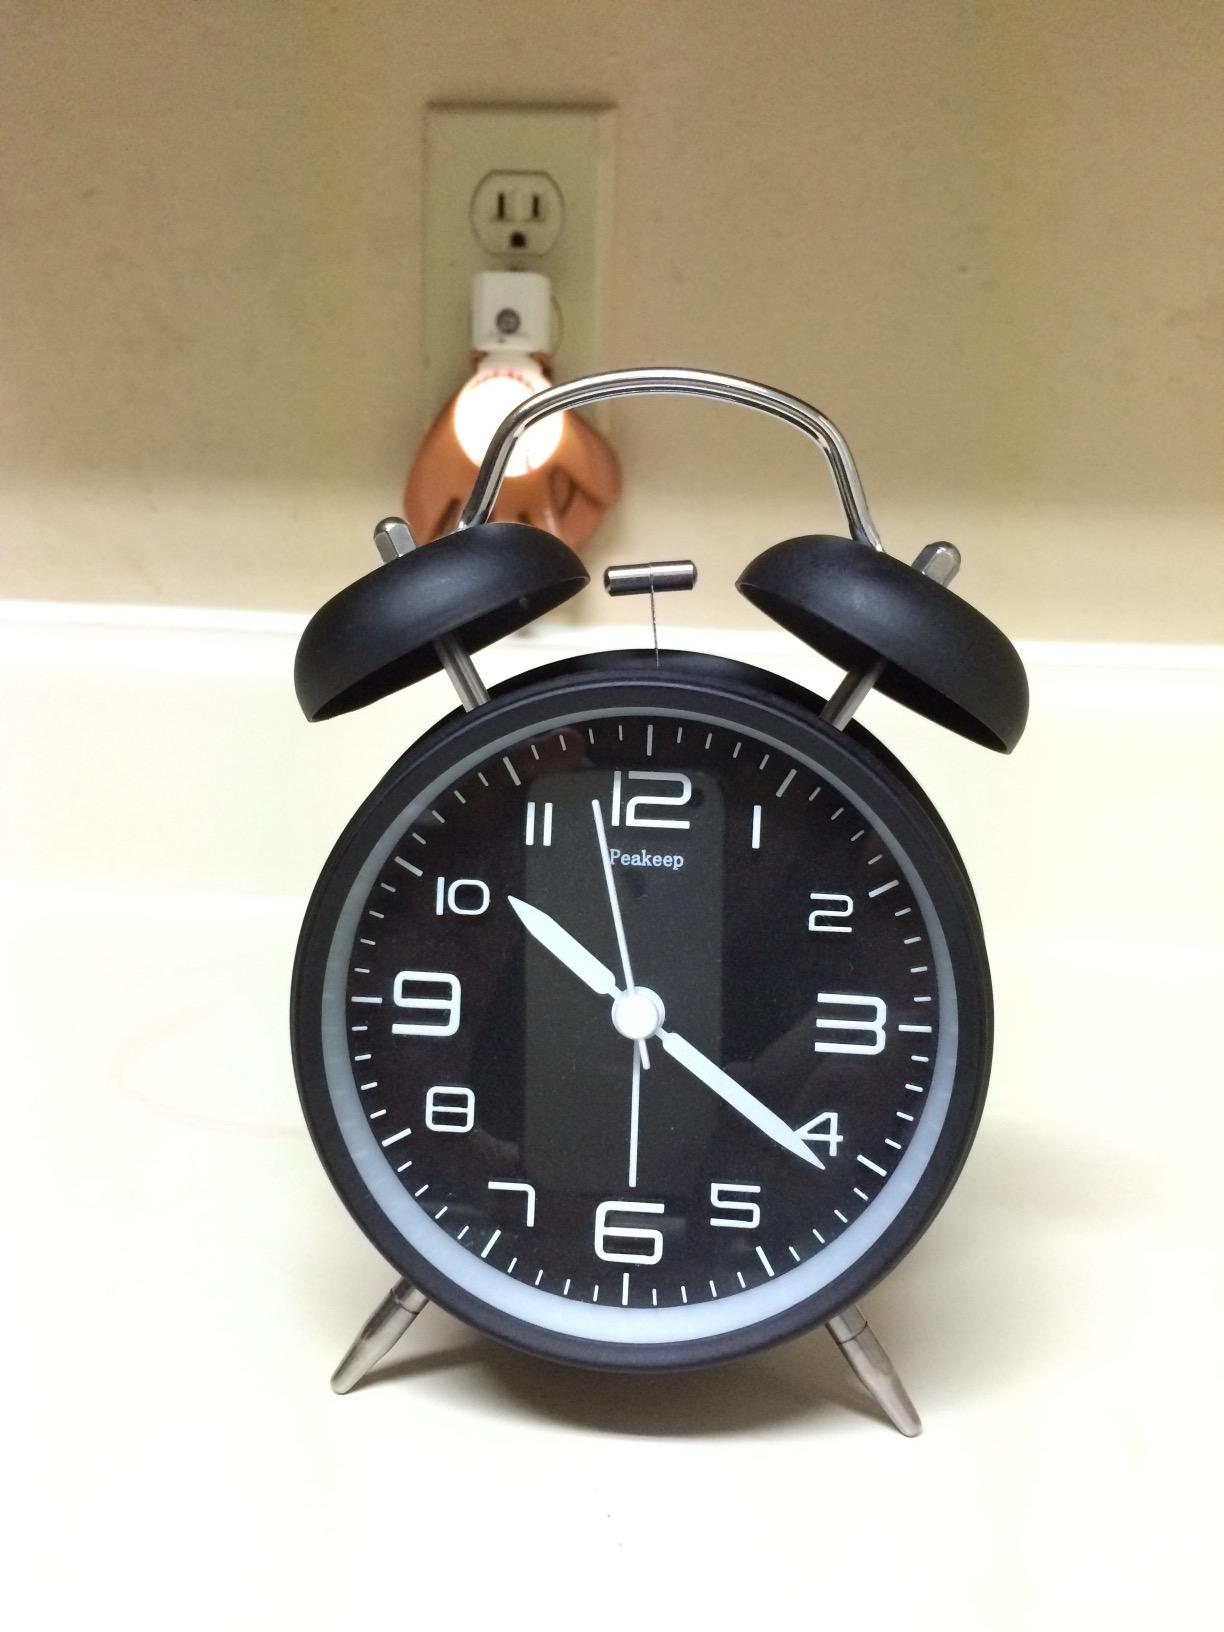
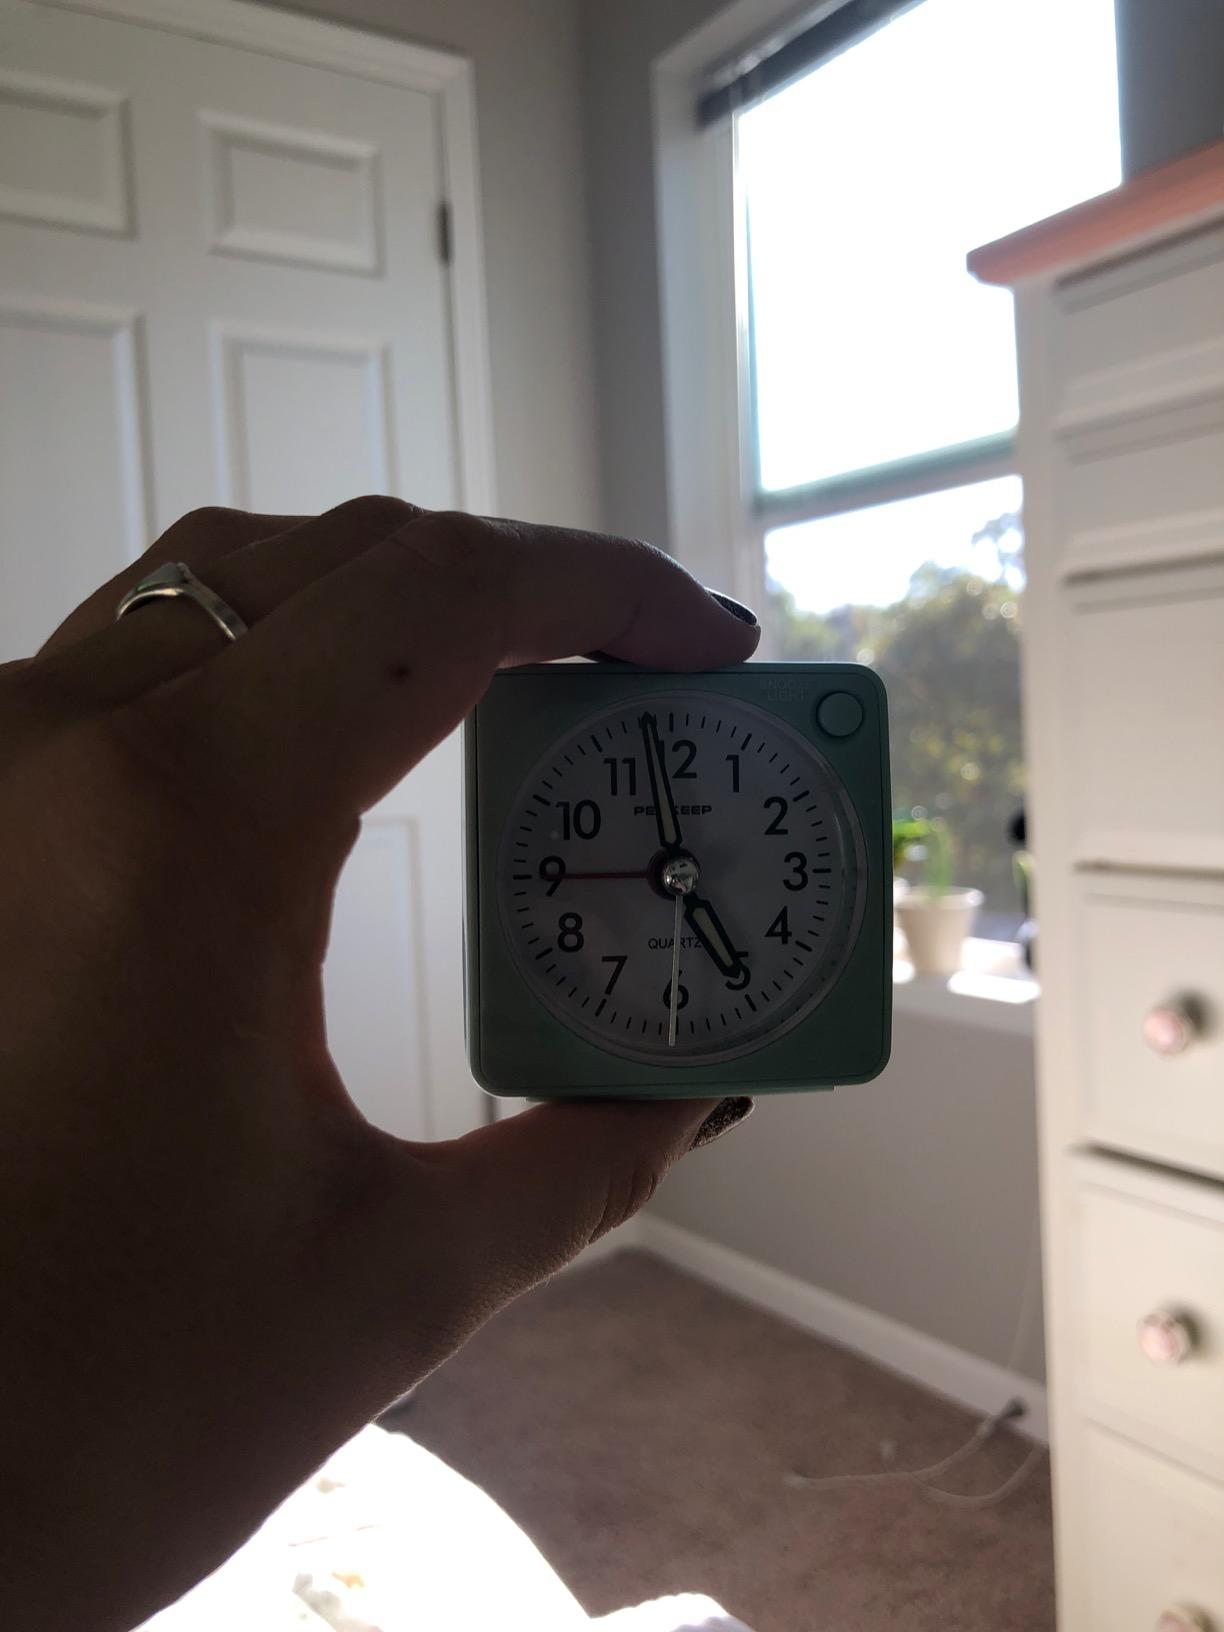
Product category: clock
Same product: no